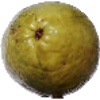
Label: guava